Scythian campaign of Darius I

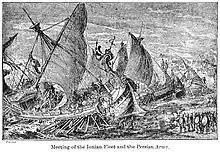
Junction of the Ionian fleet and the Persian army at the Bosphorus, in preparation for the Scythian campaign. 19th century illustration.

Darius crossed the Black Sea at the Bosphorus Straits using a bridge of boats. Darius conquered large portions of Eastern Europe, even crossing the Danube to wage war on the Scythians. Darius invaded Scythia with his general Megabazus, where the Scythians evaded Darius's army, using feints and retreating eastwards while laying waste to the countryside, by blocking wells, intercepting convoys, destroying pastures and continuous skirmishes against Darius's army. Seeking to fight with the Scythians, Darius's army chased the Scythian army deep into Scythian lands, mostly in what is modern-day Ukraine, where there were no cities to conquer and no supplies to forage. In frustration Darius sent a letter to the Scythian ruler Idanthyrsus to fight or surrender. The ruler replied that he would not stand and fight with Darius, unless the Persians found and desecrated the graves of the Scythians' forefathers. Until then, they would continue their strategy as they had no cities or cultivated lands to lose. Despite the evading tactics of the Scythians, Darius' campaign was so far relatively successful. As presented by Herodotus, the tactics of the Scythians resulted in the loss of their best lands and damage to their loyal allies. The fact is thus that Darius held the initiative. As he moved eastwards in the cultivated lands of the Scythians, he remained resupplied by his fleet and lived to an extent off of the land.